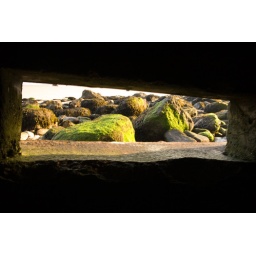
view from in side a WW2 pill box which as fell down the cliff on to the beach